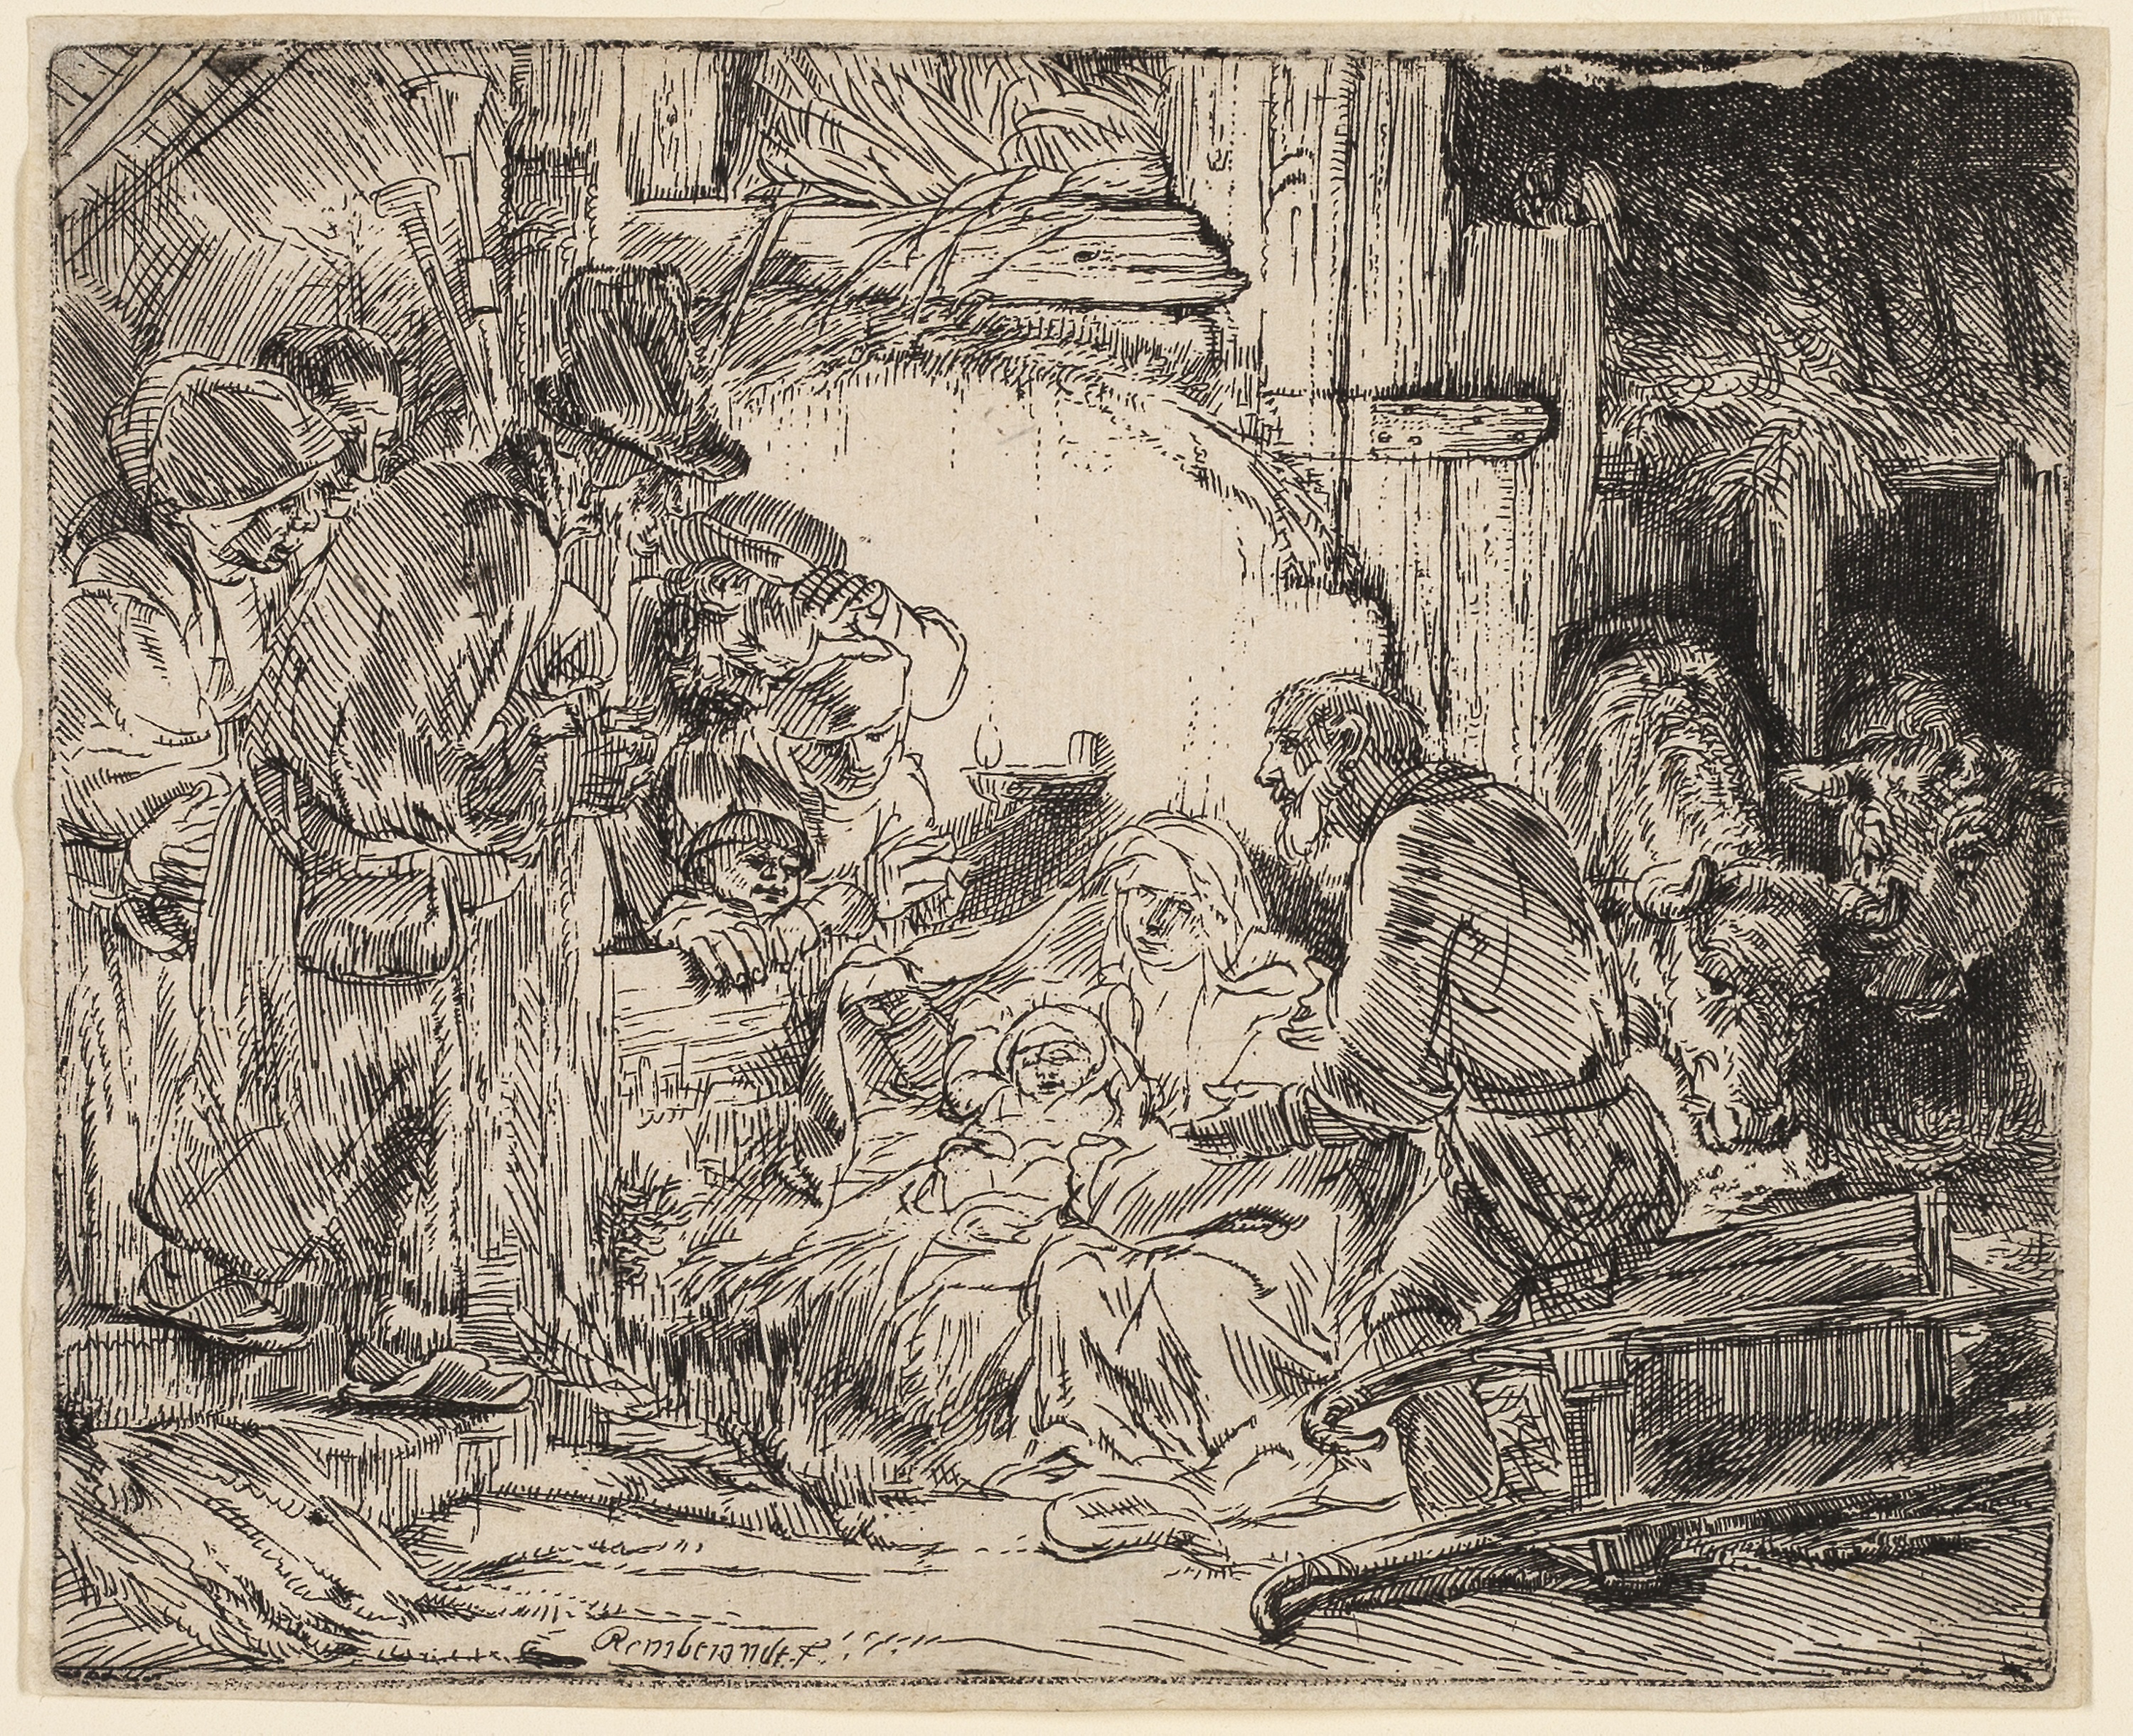
art, black and white, history, artwork, drawing, illustration, printmaking, visual arts, monochrome, sketch